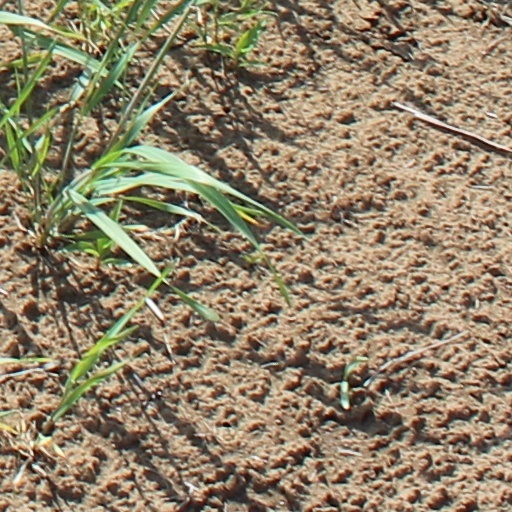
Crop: wheat